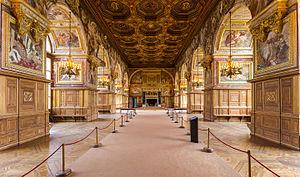
La salle de bal, Château de Fontainebleau This building is classé au titre des Monuments Historiques. It is indexed in the Base Mérimée, a database of architectural heritage maintained by the French Ministry of Culture,
Une salle ou une pièce est, dans une maison ou dans un bâtiment, un espace souvent délimité par des murs et des cloisons ayant une fonction définie.